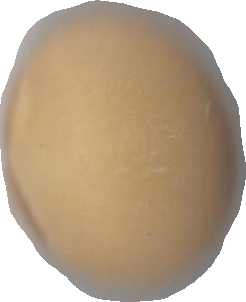
Variety: Dega